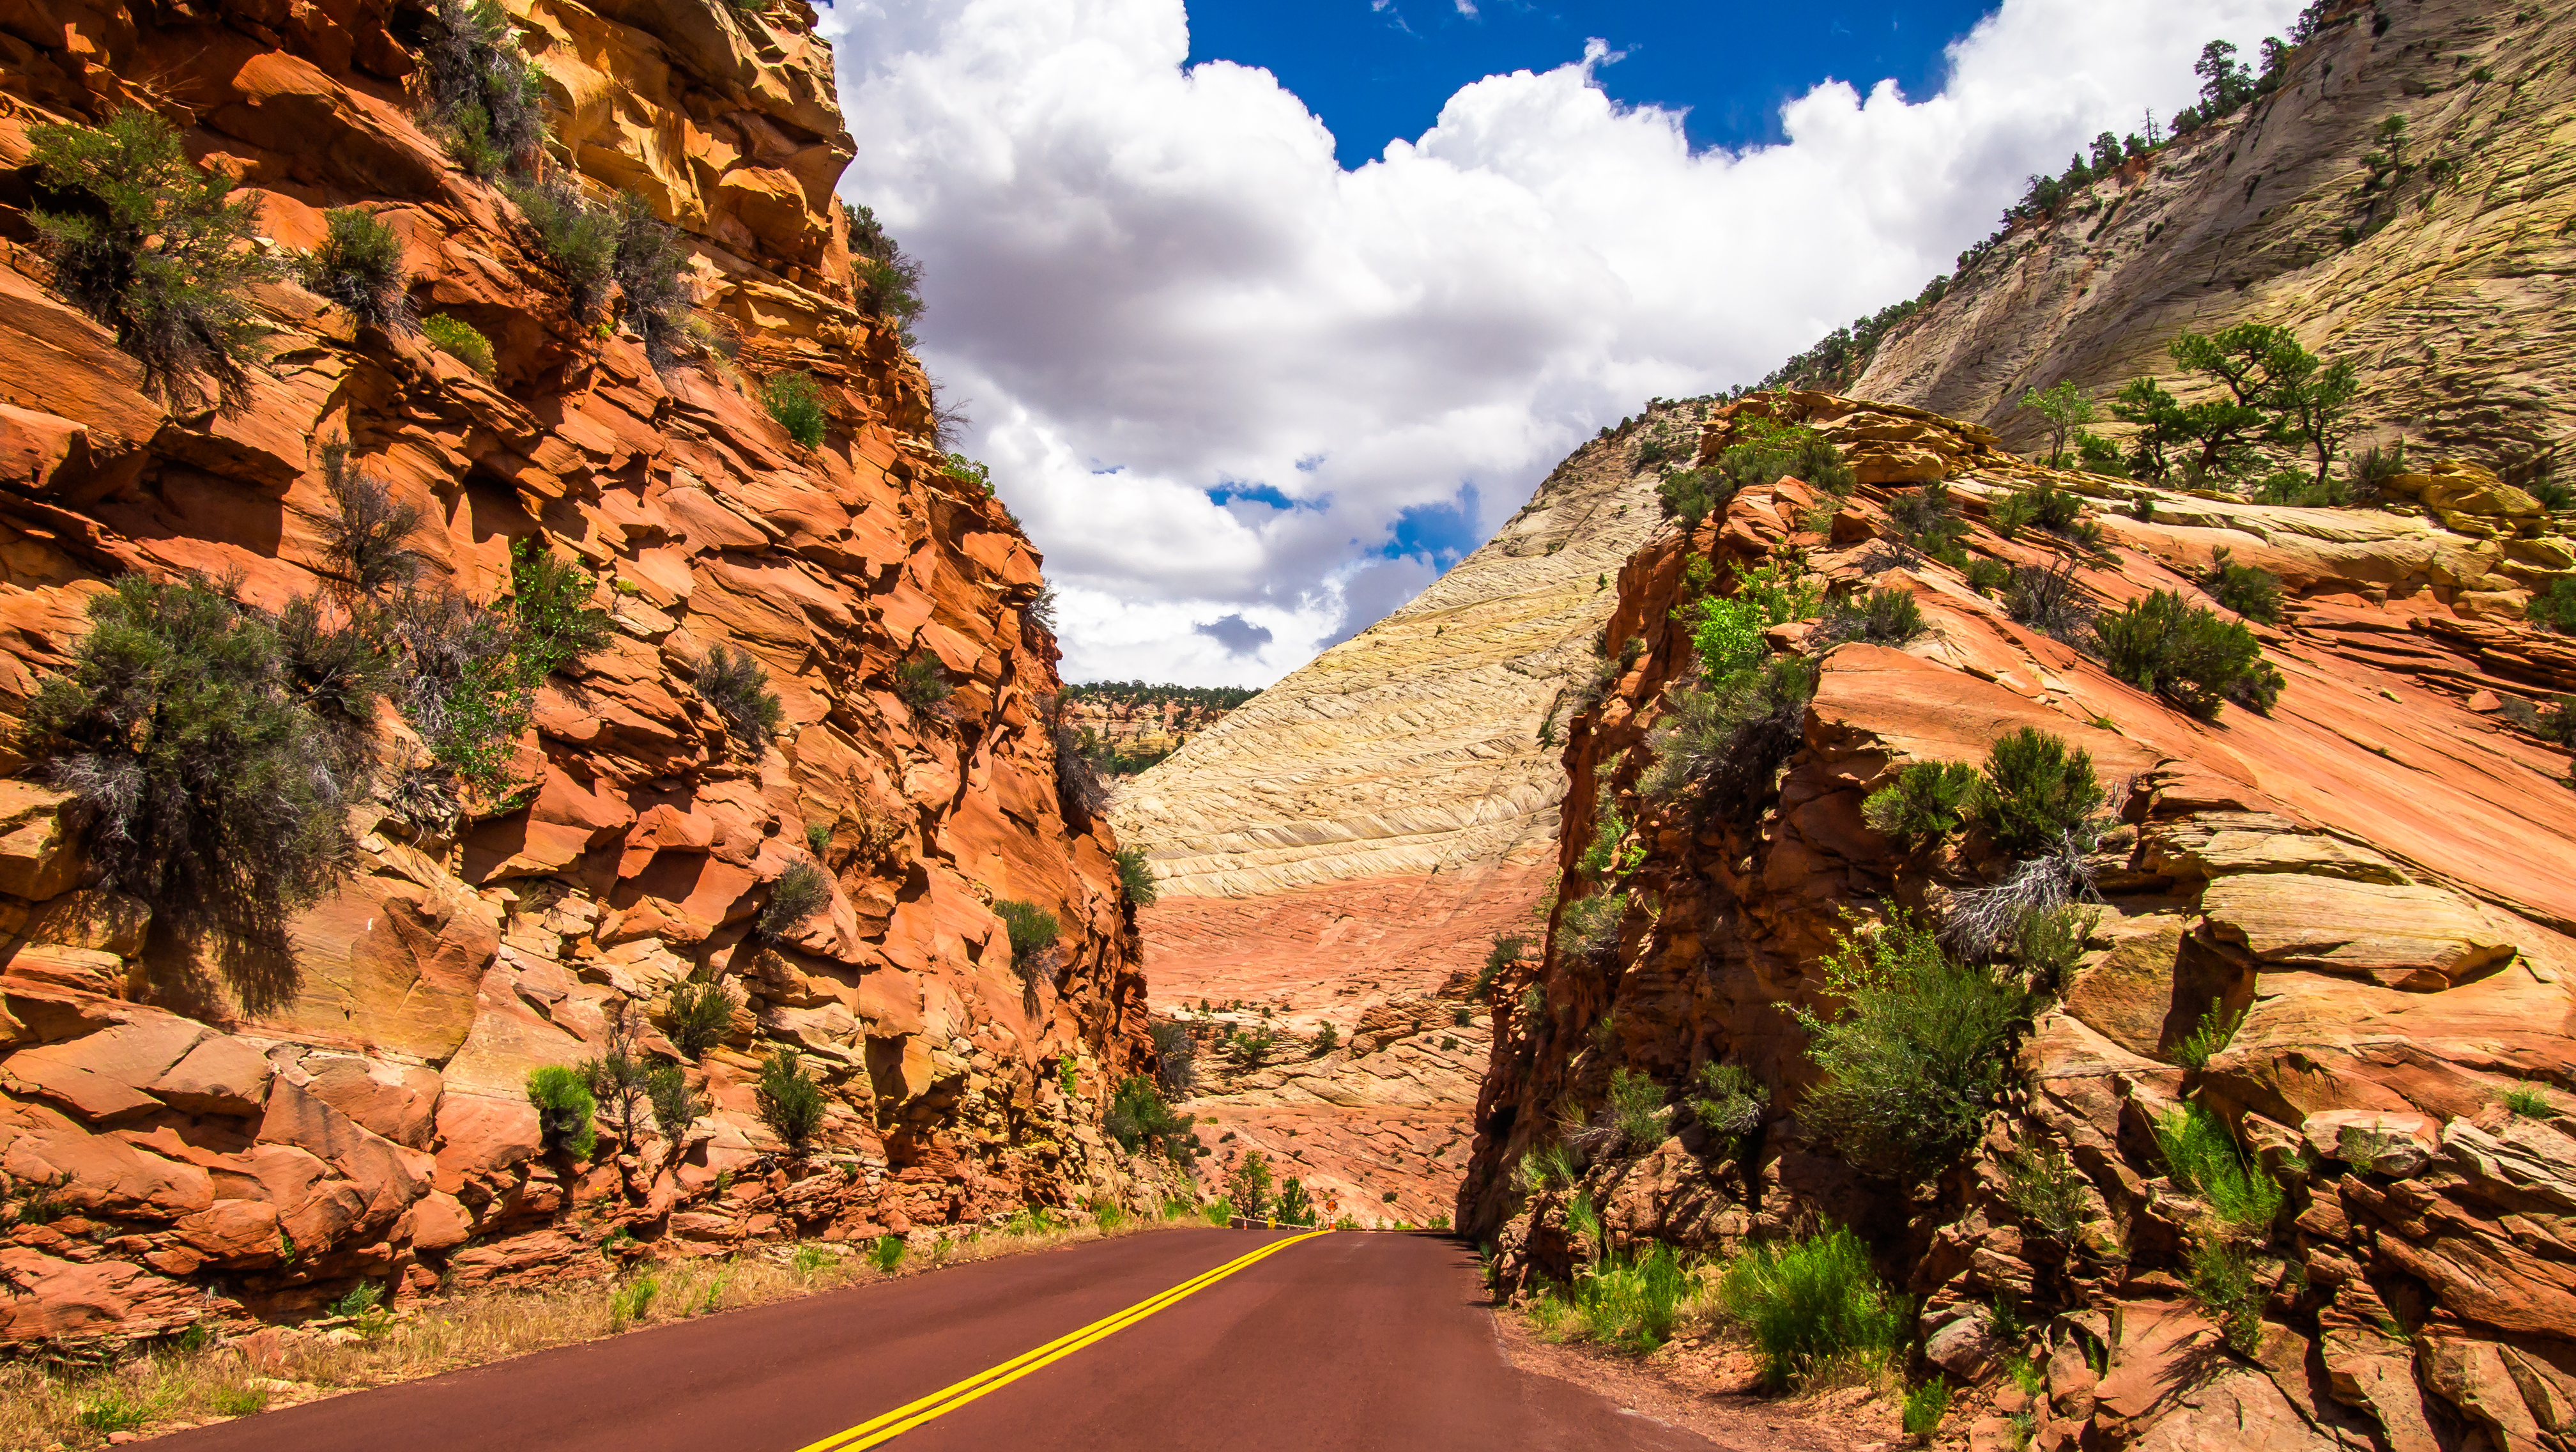
landscape, nature, rock, wilderness, mountain, sky, trail, desert, valley, mountain range, formation, cliff, arch, orange, autumn, park, shadow, canyon, yellow, terrain, national park, cake, coral, national, west, creativecommons, american, geology, triangle, utah, western, layers, zion, wadi, landform, geographical feature, mountainous landforms